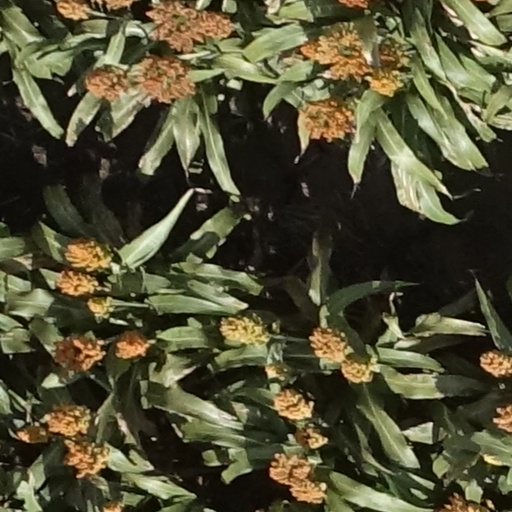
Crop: sorghum